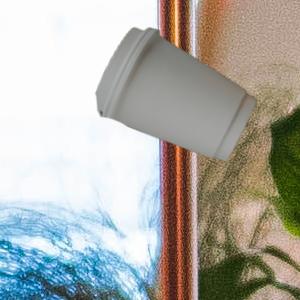
Label: cups